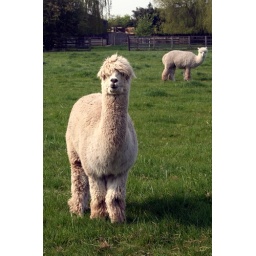
These Alpacas were in a field close to a house we were viewing at the weekend. There were 4 in total.